Memil-buchimgae

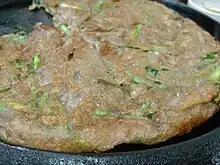
"Memilbuchimgae"

The batter is prepared by mixing buckwheat flour and water to a thin consistency. Sometimes a small amount of wheat flour or starch can be added to it because buckwheat has less glutinous elements. In a traditional way, buckwheat mixed with water is ground by millstone and the batter is strained through a sieve. The filtered batter is cooked on a "sodang" (소당) which is the lid of a "sot" (솥, a traditional big pot) and used for pan-frying. Several pieces of vertically ripped salted napa cabbage and scallions are put on the heated "sodang", and the batter is poured over them from their margin. Sour kimchi can be replaced with the cabbage. When making the "memilbuchimgae", the batter should be poured thinly because thick "memilbuchimgae" is considered less delicious. Perilla oil is used to cook the dish.